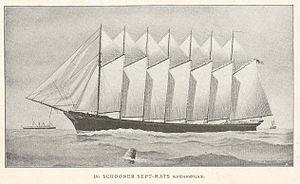
Schooner Sept-Mats nord-americain